Ekron

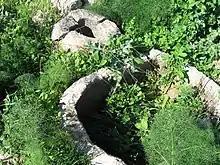
Olive oil press found in Tel Miqne

Records of the Neo-Assyrian Empire also refer to Ekron, as "Amqarrūna". The siege of Ekron in 712 BCE is depicted on one of Sargon II's wall reliefs in his palace at Khorsabad, which names the city. Ekron revolted against Sennacherib and expelled Padi, his governor, who was sent to Hezekiah, King of Judah, for safe-keeping in Jerusalem. Sennacherib marched against Ekron and the Ekronites called upon the aid of the king of Mutsri from northwest Arabia. Sennacherib turned aside to defeat this army, which he did at Eltekeh, and then returned and took the city by storm, put to death the leaders of the revolt and carried their adherents into captivity. This campaign led to the famous attack of Sennacherib on Hezekiah and Jerusalem, in which Sennacherib compelled Hezekiah to restore Padi, who was reinstated as governor at Ekron. The Philistine city of Ekron is specifically named in the Aramaic stele (Oriental Institute Prism) detailing Sennacherib's exploits in the land of Judah: